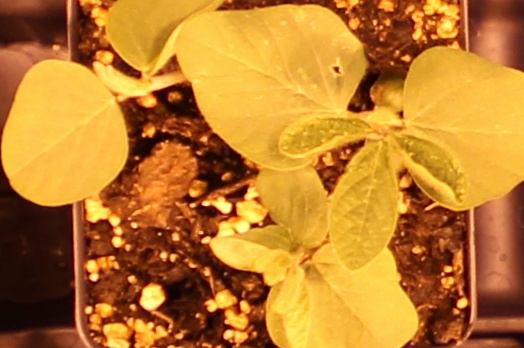
Label: Soybean